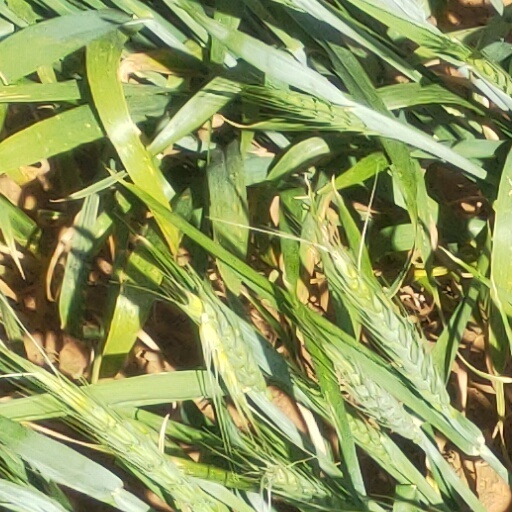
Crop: wheat